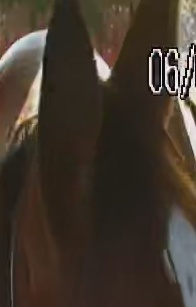
Face region: ears (position_of_ears)
Pain indicator: not_present